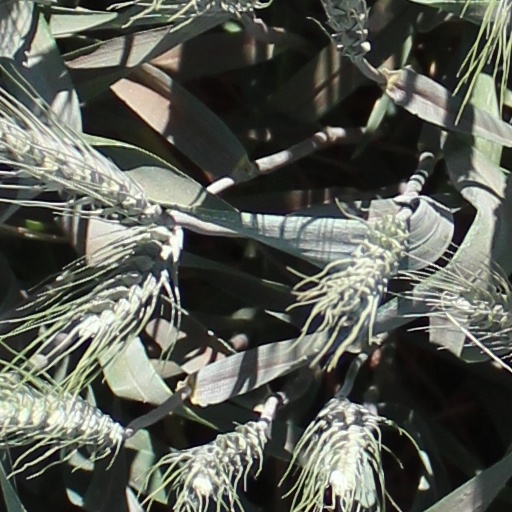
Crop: wheat